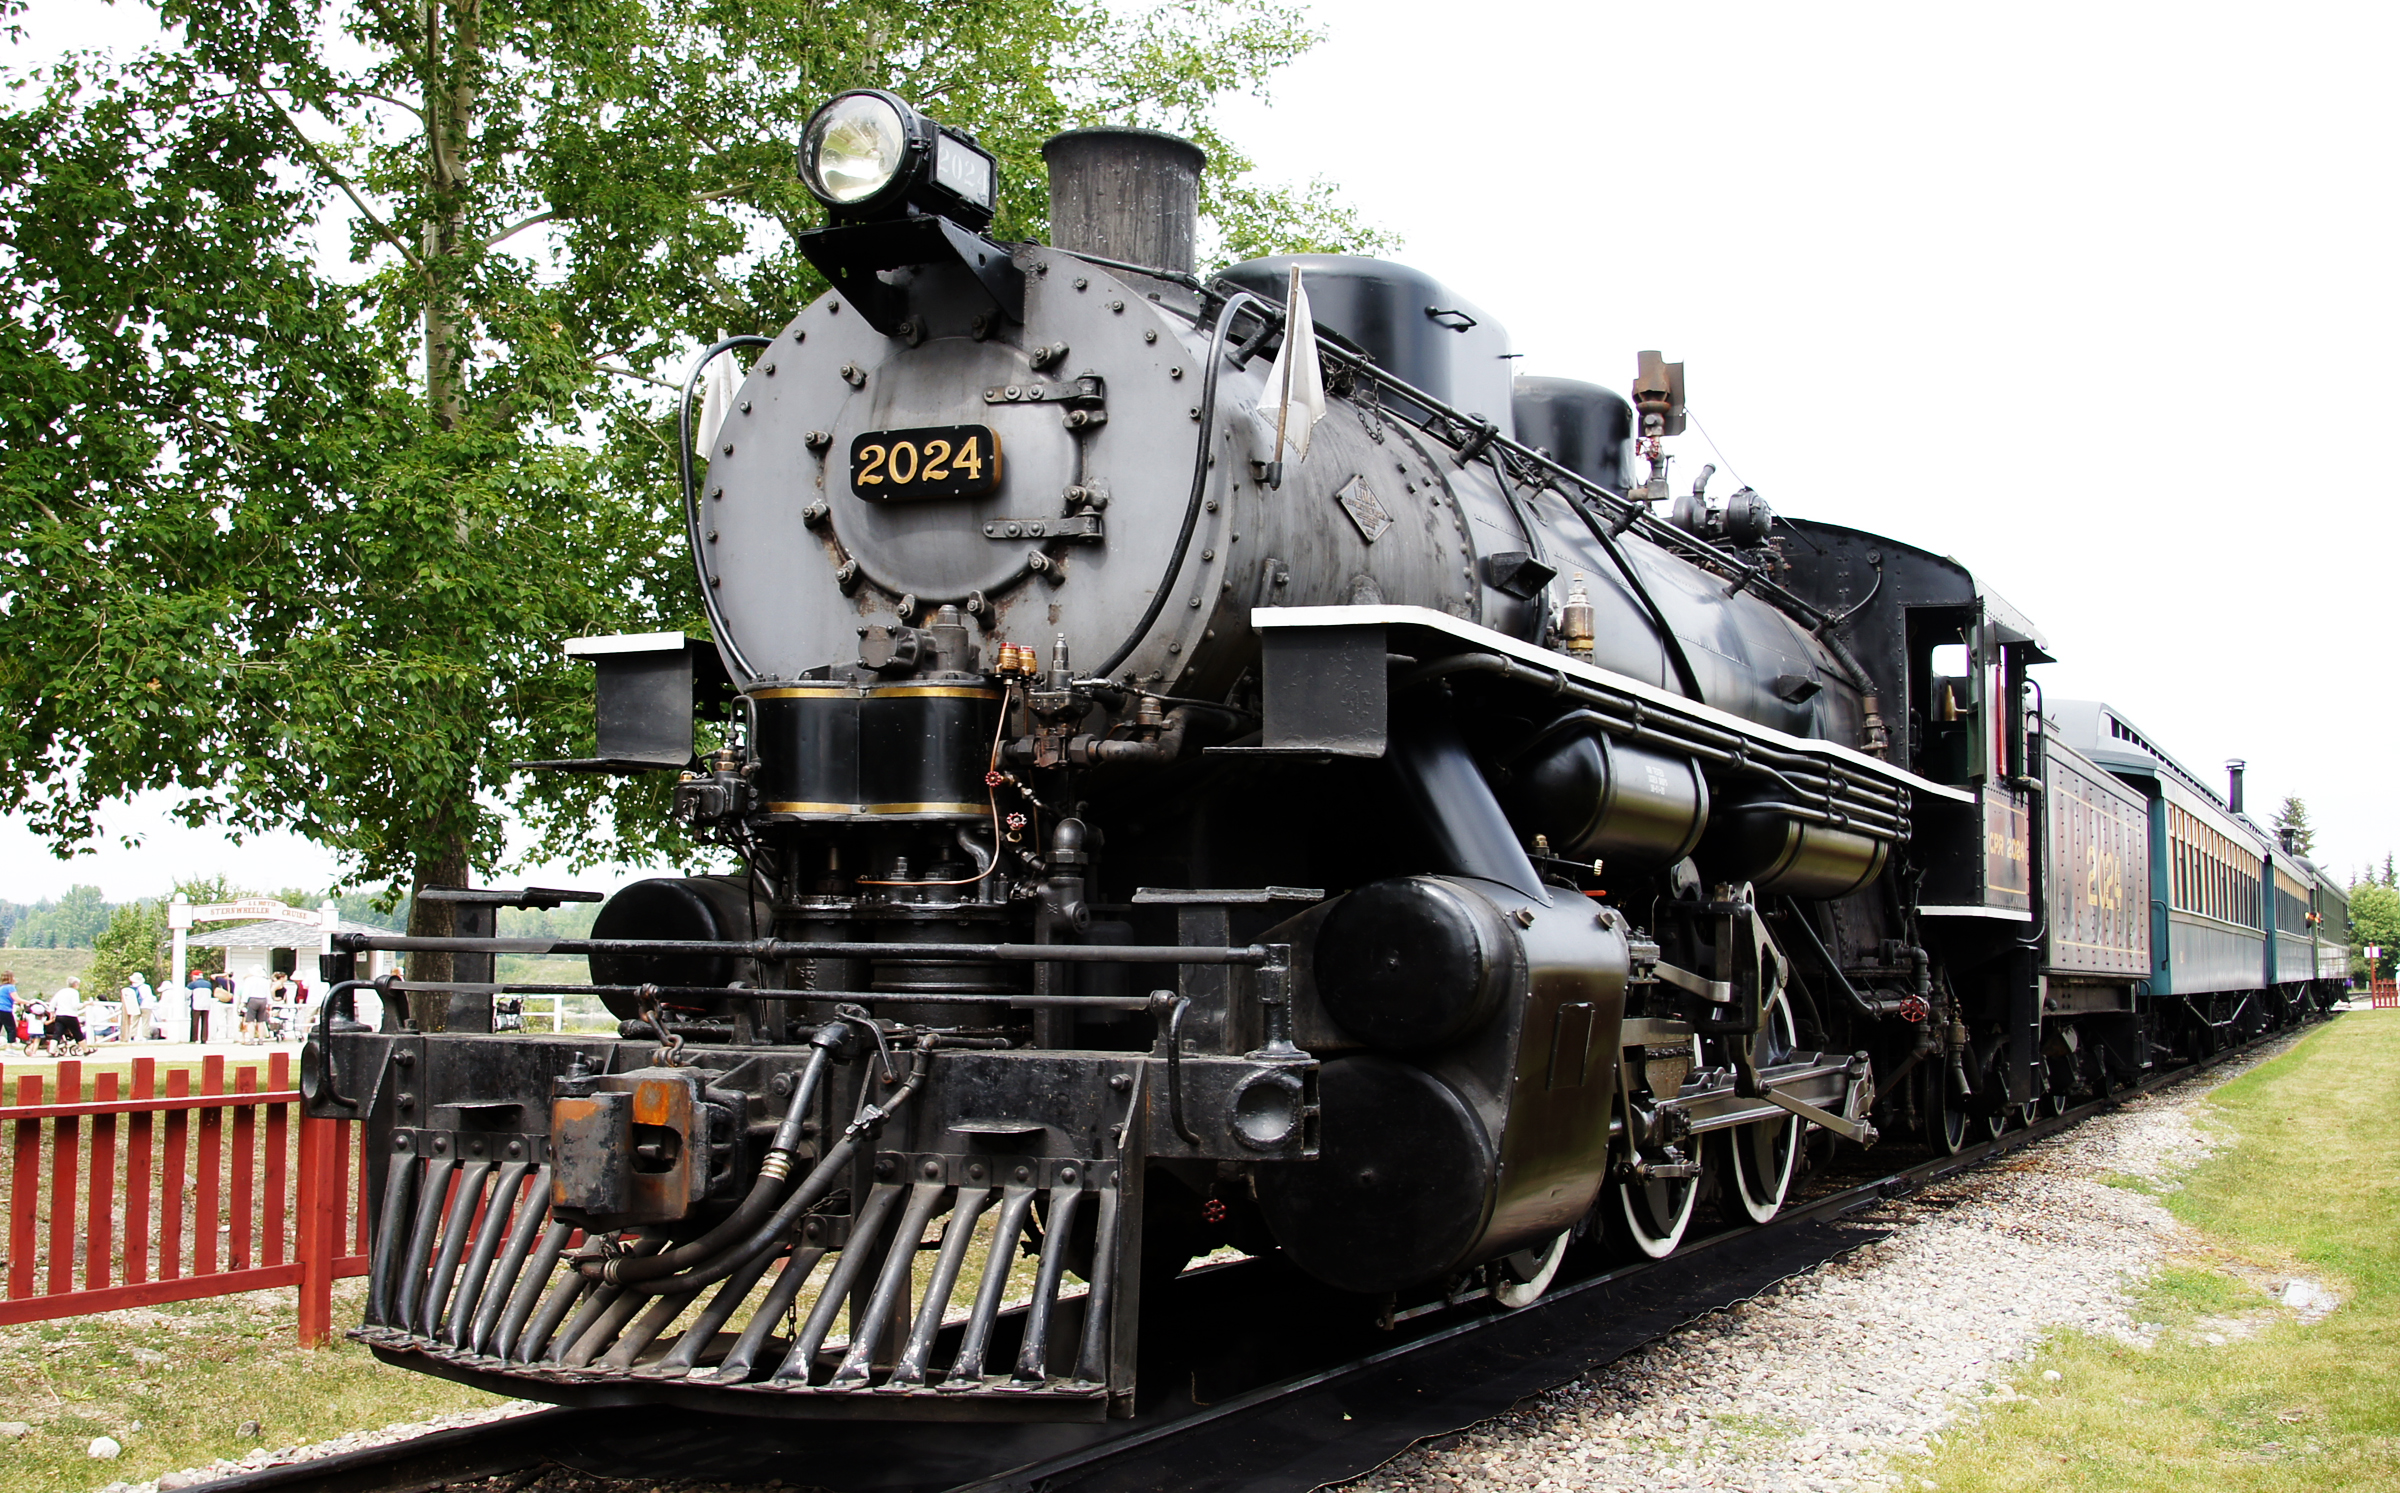
architecture, track, train, asphalt, transport, vehicle, locomotive, publicdomain, steam engine, trains, heritageparkcalgary, sonydslra580, calgarysightseeing, tamron18270, steamlocomotive, steamtrains, rail transport, land vehicle, rolling stock, automotive engine part, railroad car